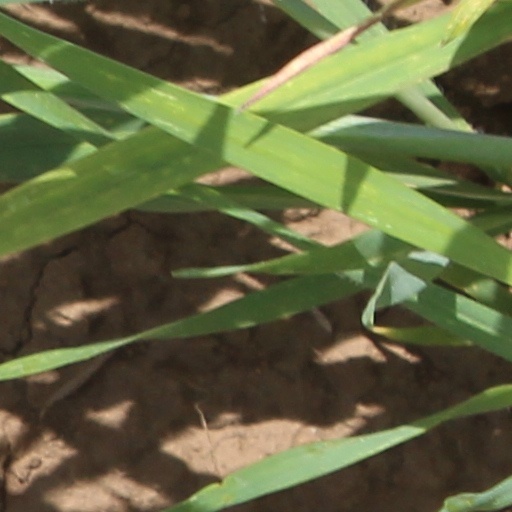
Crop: wheat